Inge Debes

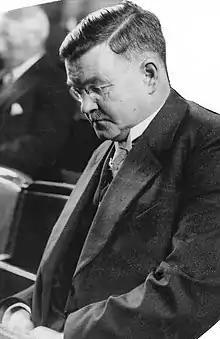
Inge Debes, c. 1940

Inge Thomas Dahl Debes (15 May 1882 – 25 November 1945) is a Norwegian jurist, editor and politician.